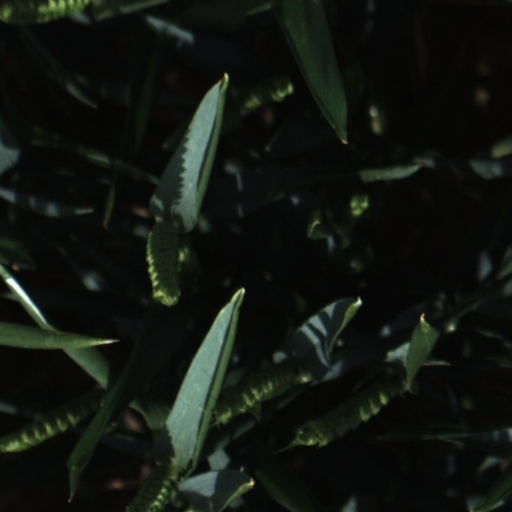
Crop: wheat